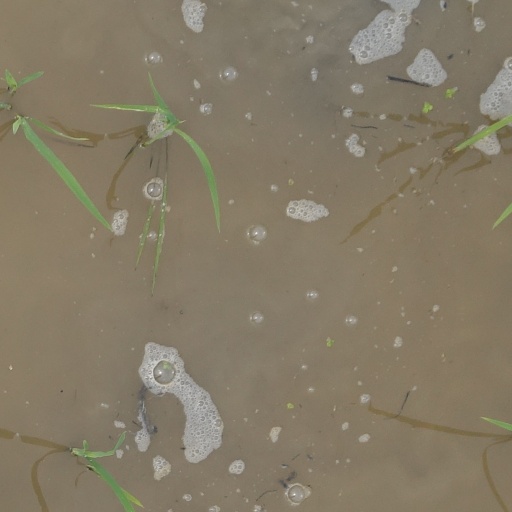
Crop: rice